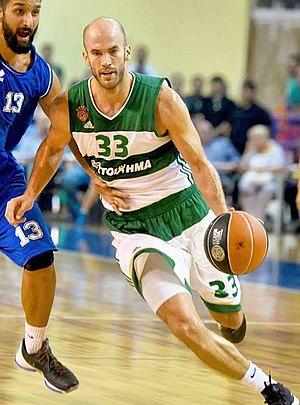
Nicholas « Nick » William Calathes, est un joueur grec de basket-ball. Il mesure 1,98 m et joue aux postes de meneur et d'arrière.